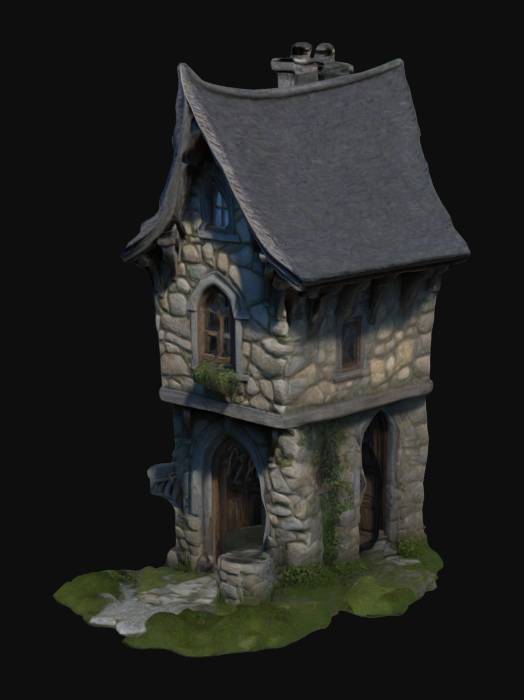
미적 점수 (1~10점): 5